Goldcrest

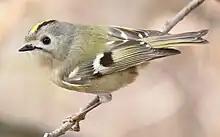
"R. r. japonensis" in Japan

The goldcrest is usually easily distinguished from other small birds in its range, but poor views could possibly lead to confusion with the common firecrest or yellow-browed warbler. The adult common firecrest has a distinguishing face pattern showing a bright white supercilium (eyebrow) and black eye-stripe, and the juvenile usually shows enough of this face pattern to be readily distinguished from the plain-faced goldcrest. The yellow-browed warbler has a yellowish supercilium and pale crown stripe, so also shows a different head pattern.